134th Fighter Squadron

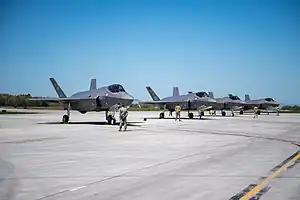
134th FS F-35A Lightning IIs at Burlington ANGB, 2020.

The first two F-35As ("17-5265" and "17-5266") were delivered to the 134th FS on 19 September 2019. Three more F-35As arrived at Burlington from Fort Worth, Texas, on 5 December 2019. The last of 20 F-35As to be delivered to "the Green Mountain Boys" arrived at Burlington in October 2020.